Maud MacLellan

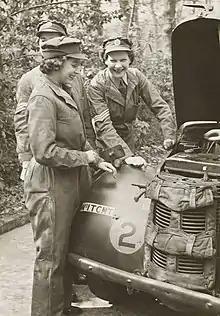
Princess Elizabeth with the ATS in April 1945

Helen Gwynne-Vaughan was made Chief Controller of the newly formed Auxiliary Territorial Service (ATS) in 1939. This was a role that Mary Baxter Ellis had turned down, but she agreed however to supply 1500 women to serve with the ATS as long as they could be independent. This was agreed, but Gwynne-Vaughan broke the agreement, and forced the FANY staff to be absorbed. Gwynne-Vaughan held the role to 1941. MacLellan was placed in a difficult position but she opted to join the ATS and lead the 4th Scottish motor company from November 1938. She was described as a good role model, leading by example, when many of the new recruits were unaccustomed to military discipline.